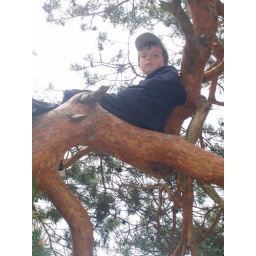
this is me sitting in a tree on the coast of norway